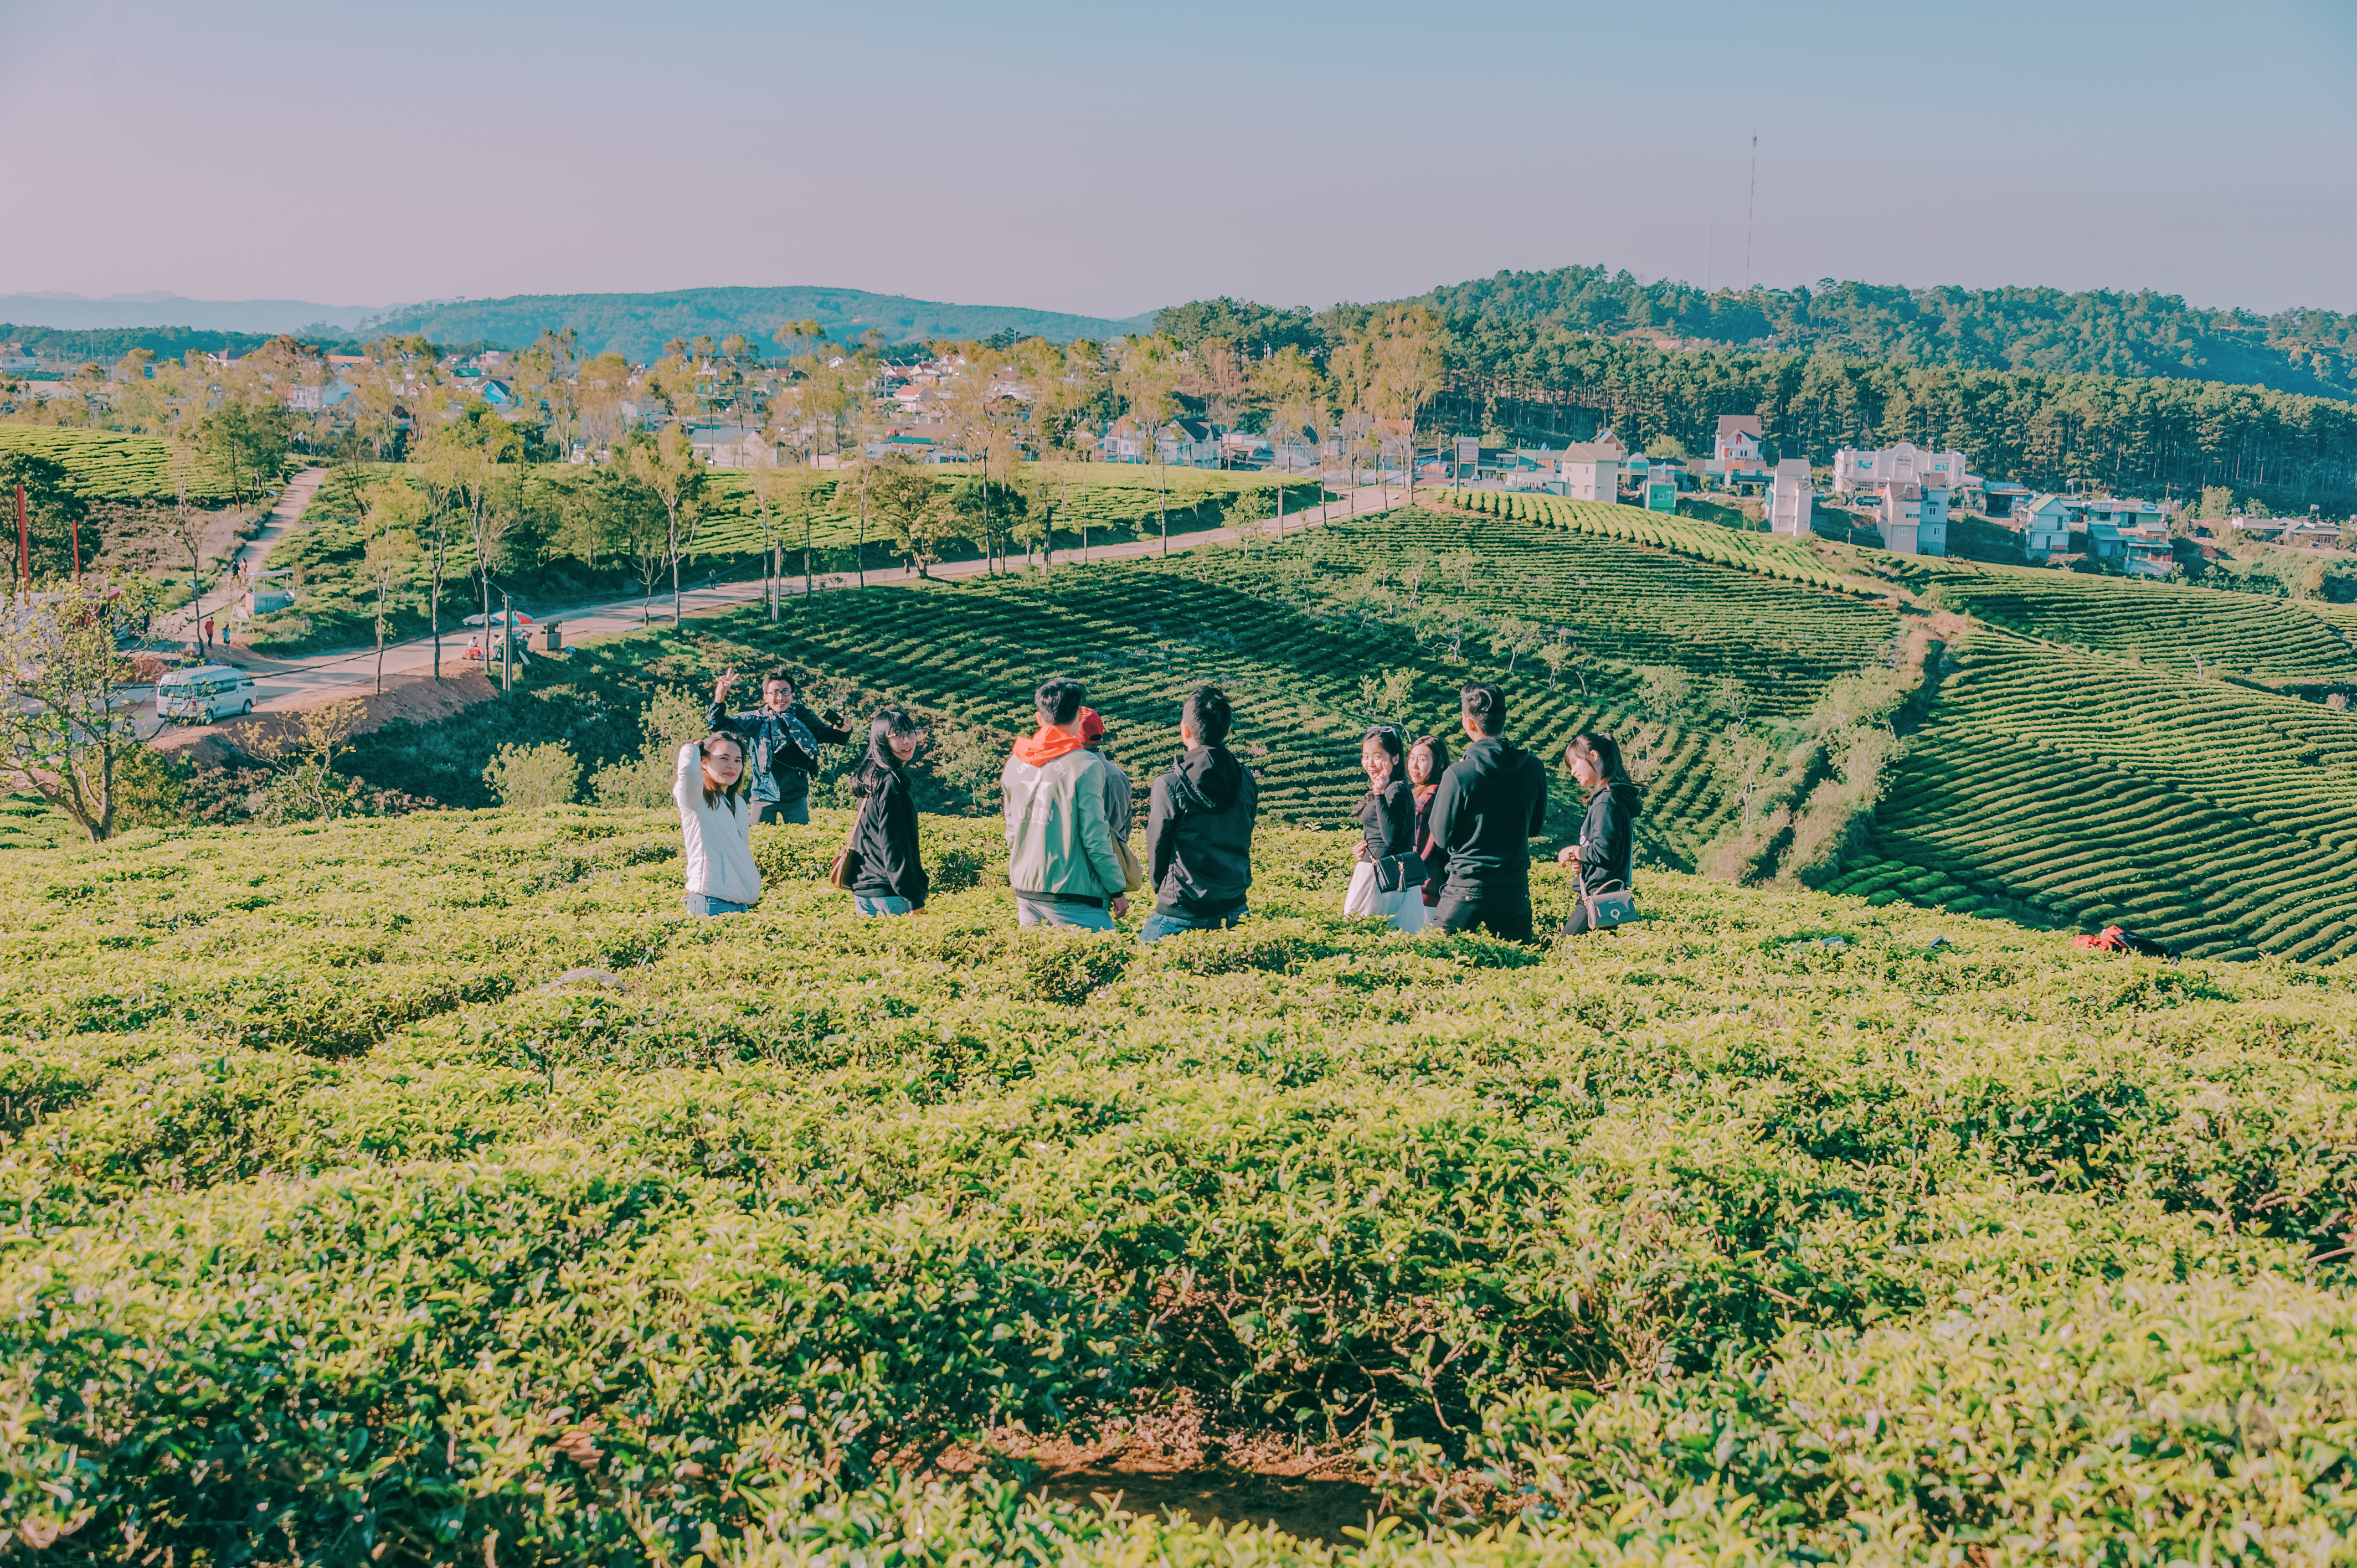
quotes, wallpaper, landscape, art, photography, vintage, pastel, lovely, cute, typography, happy, live, light, agriculture, field, rural area, hill, farm, shrubland, grassland, crop, sky, tree, pasture, grass, vineyard, plant community, plantation, grass family, mountain, village, prairie